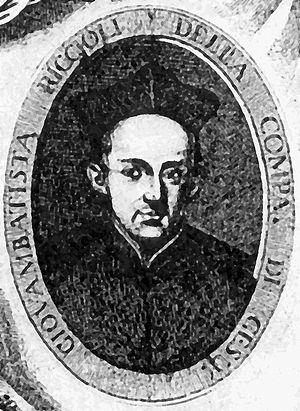
Giovanni Battista Riccioli était un jésuite italien et un astronome. Il enseigna à l'université de Pavie et à celle de Bologne. Il est à l'origine de la nomenclature de la face visible de la Lune que nous utilisons toujours.